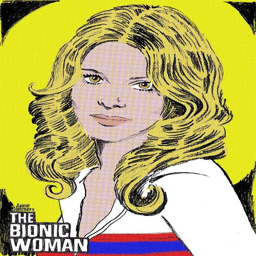
one of the nicer illustrations i 've seen done .